Trewhiddle style

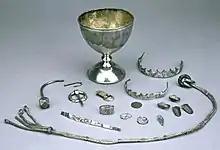
Items of the Trewhiddle Hoard, British Museum

Trewhiddle style is named after the Trewhiddle Hoard found in 1774 near Trewhiddle, Cornwall. The treasure contained a number of objects, including Anglo-Saxon coins, a silver chalice, and other gold and silver pieces. The artefacts can be dated to the ninth century. The animal ornamentation of some of the Trewhiddle Hoard items became a focus of study by Anglo-Saxon art historians and archaeologists in the early twentieth century. Sir Thomas Kendrick was the first historian to illustrate the uninterrupted use of Anglo-Saxon animal ornament, from the last days of Roman Britain to the early Anglo-Saxon period. Danish archaeologist, Johannes Brøndsted, acknowledged the historical importance of the lively decorative elements of the hoard by naming the ninth century style, the "Trewhiddle style".